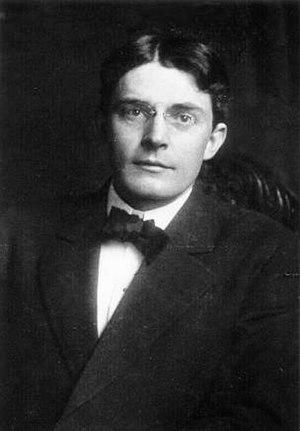
La théorie du choix rationnel, ou « décision rationnelle », est un terme générique forgé par la micro-économie contemporaine et utilisé pour désigner différentes théories de l'action développées en économie, mais aussi en sociologie et en psychologie, notamment en criminologie. Dans la littérature anglo-saxonne, la théorie du choix rationnel est également l'un des paradigmes dominants en science politique.
John Broadus Watson est un psychologue américain, fondateur du béhaviorisme. Voulant faire de la psychologie une science objective, il défend l'idée que celle-ci doit se cantonner à l'étude rigoureuse des comportements observables tels qu'ils se produisent en réponse à un stimulus défini en excluant tout recours à l'introspection. Watson accorde ainsi une place centrale aux phénomènes d'apprentissage et notamment d'association stimulus-réponse, dans le droit fil des travaux de Pavlov. Convaincu par l'intérêt de l'approche behavioriste pour les applications de la psychologie, Watson porte ses recherches sur l'étude du comportement animal, la publicité et l'éducation des enfants, notamment à travers l'expérience très controversée dite « du petit Albert ».
Le béhaviorisme, behaviorisme ou comportementalisme, est un paradigme de la psychologie scientifique selon lequel le comportement observable est essentiellement conditionné soit par les mécanismes de réponse réflexe à un stimulus donné, soit par l'histoire des interactions de l'individu avec son environnement, notamment les punitions et renforcements par le passé. L'approche béhavioriste vise à mettre au jour des relations statistiquement significatives entre les variables de l'environnement et les mesures du comportement étudié sans faire appel au psychisme comme mécanisme explicatif. Le béhaviorisme émerge à la fin du XIXᵉ siècle et au début du XXᵉ siècle en réaction à la difficulté des courants mentalistes, subjectivistes et introspectifs, à produire des énoncés scientifiques empiriquement testables. Après avoir exercé une influence très forte sur la recherche en psychologie en Amérique du Nord et en Europe, le béhaviorisme, en particulier dans sa forme radicale défendue par des chercheurs comme B. F. Skinner qui cherche à rendre compte aussi des processus mentaux selon les mêmes lois, régresse au profit d'approches cognitivistes.